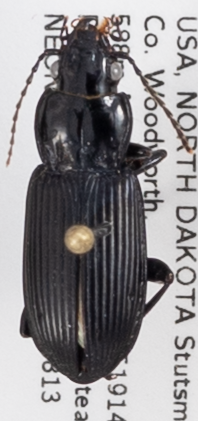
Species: Pterostichus melanarius melanarius
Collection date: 2019-08-13
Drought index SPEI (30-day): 1.13
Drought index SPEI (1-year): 1.13
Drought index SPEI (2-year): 0.71